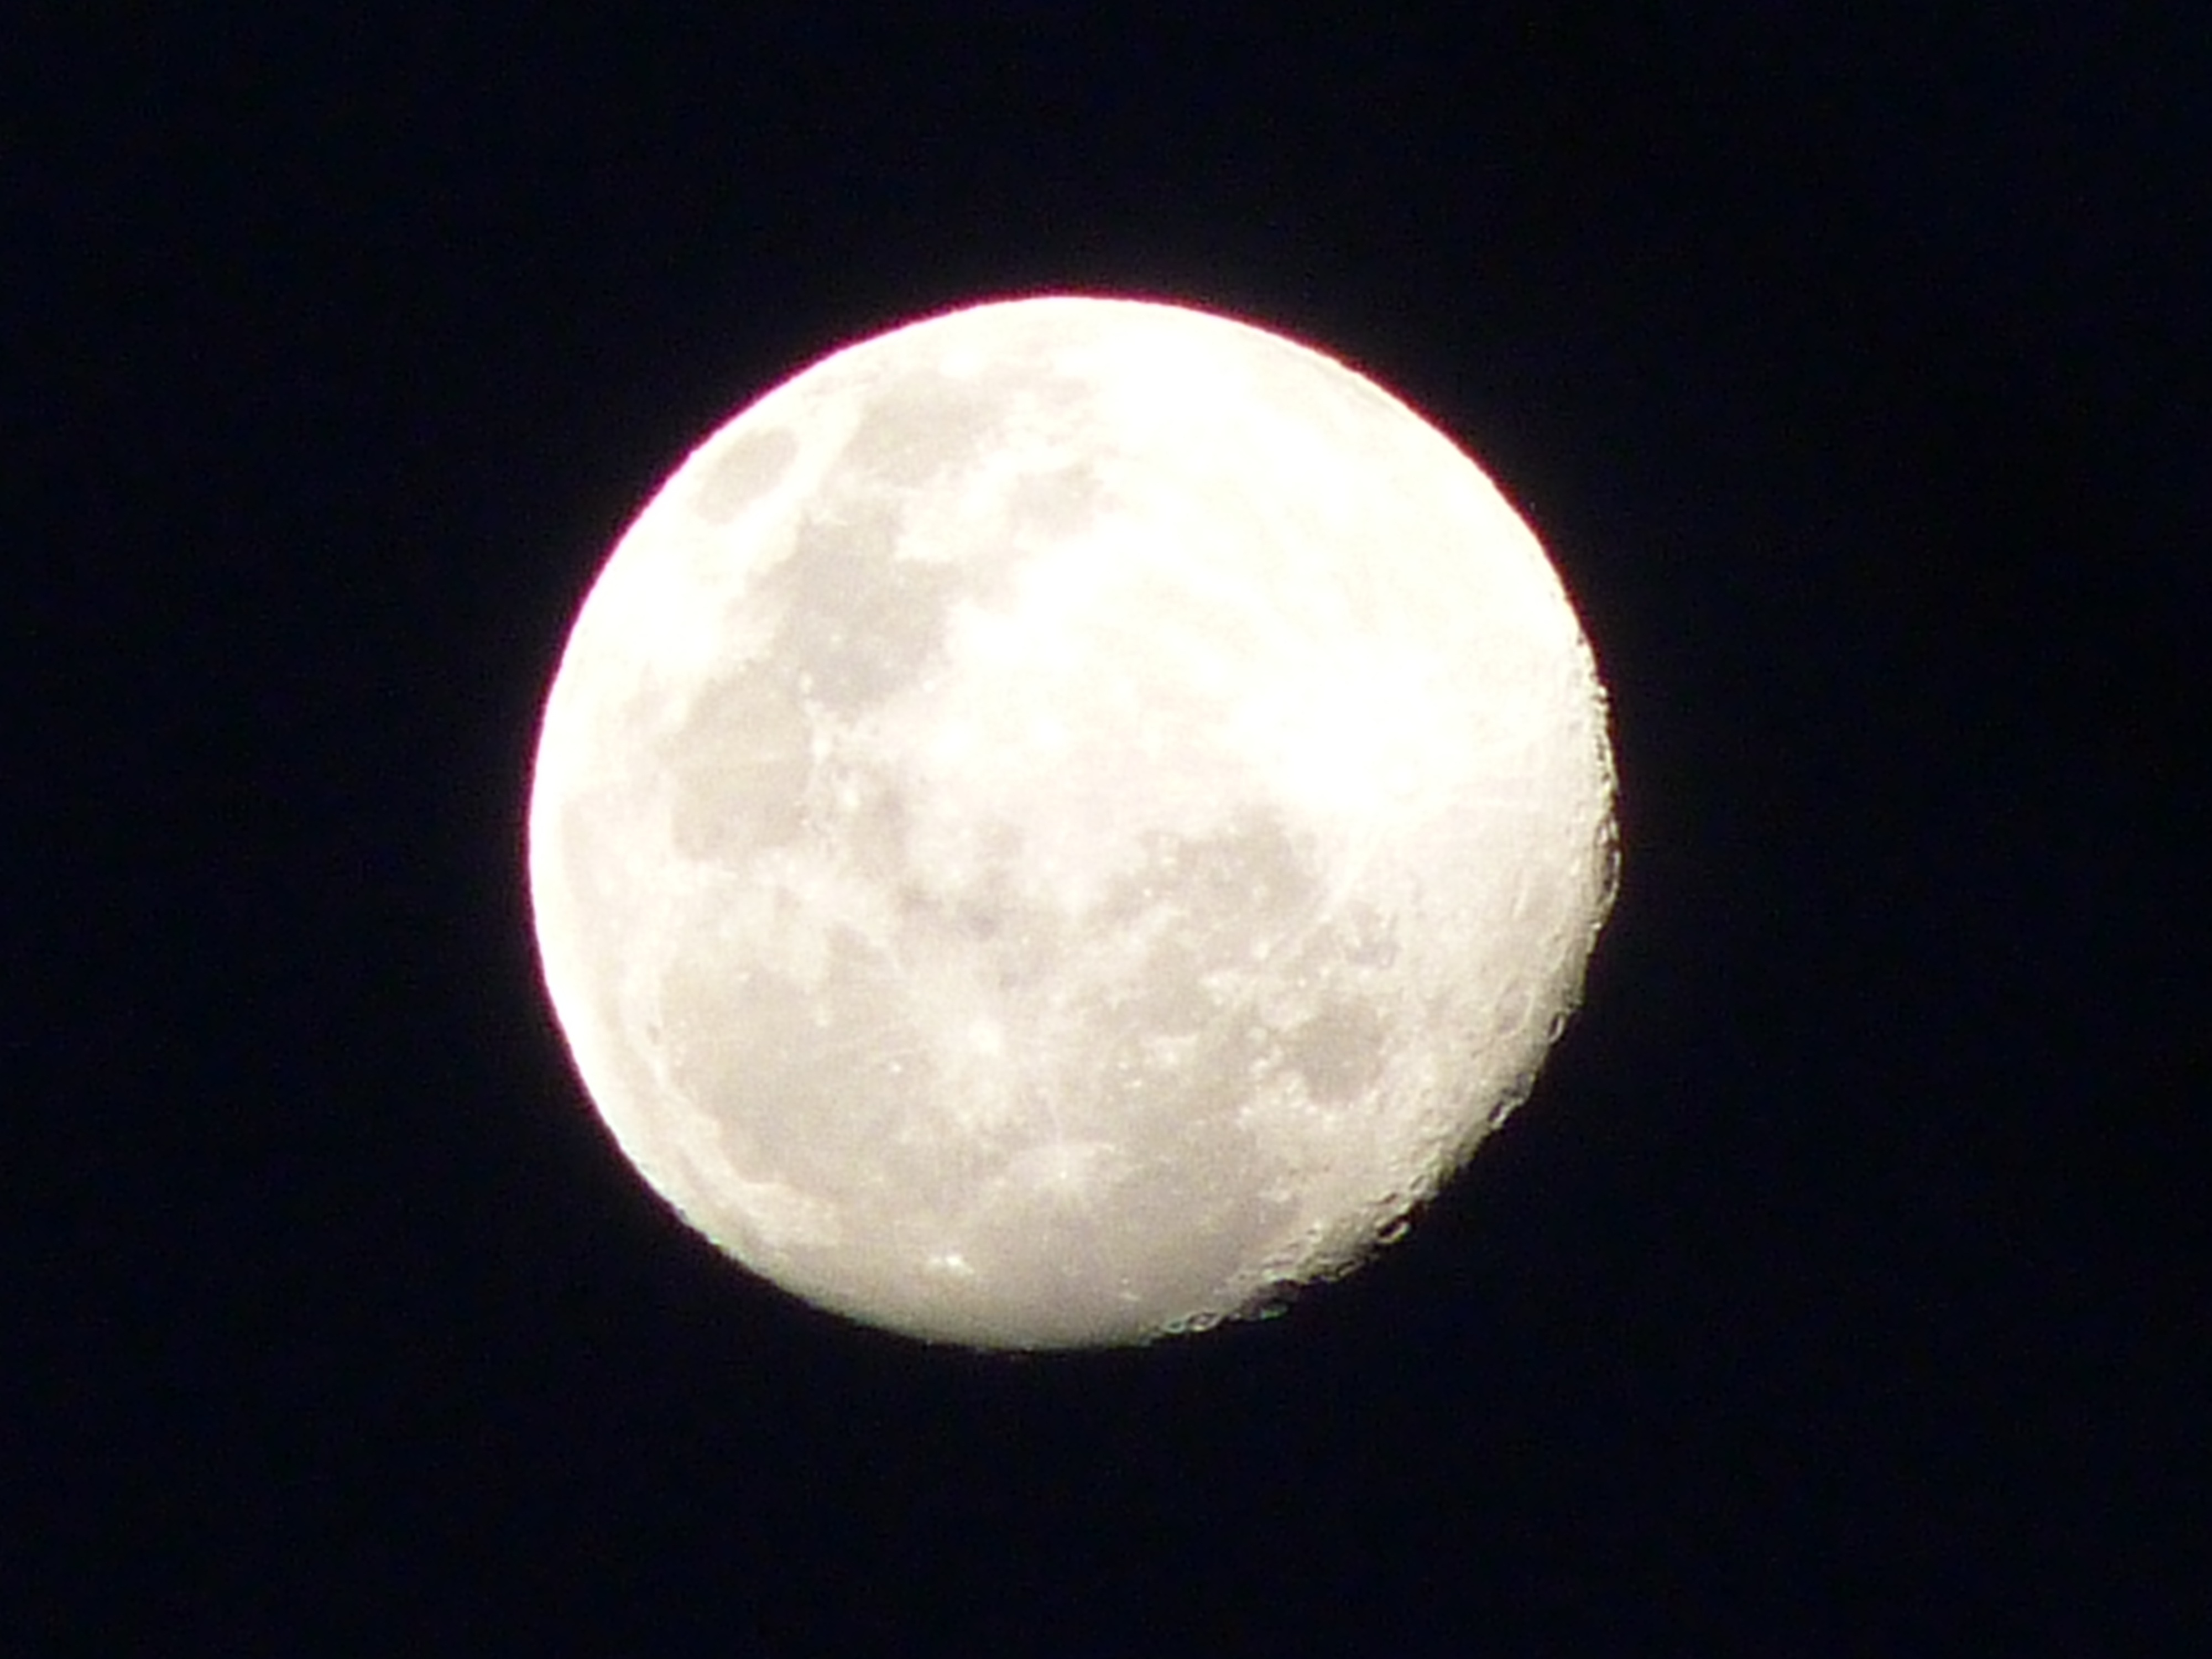
night, atmosphere, moon, full moon, circle, astronomy, nightsky, astronomical object, celestial event